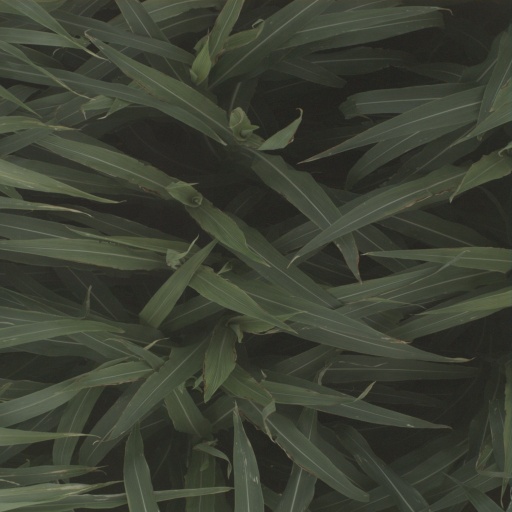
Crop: sorghum